Modern Greek

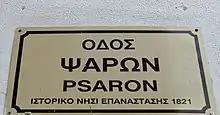
Street sign in Rethymno in honor of Psara island: "Psaron (in genitive) Street, historic island of the 1821 Revolution"

Modern Greek is largely a synthetic language. Modern Greek and Albanian are the only two modern Indo-European languages that retain a synthetic passive (the North Germanic passive is a recent innovation based on a grammaticalized reflexive pronoun).